Alfonso Litta

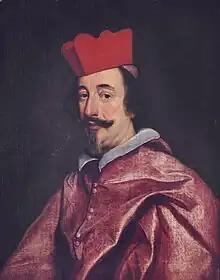
Painting by Giovanni Battista Gaulli

Alfonso Michele Litta (19 September 1608 – 28 August 1679) was an Italian nobleman who was a Cardinal and Archbishop of Milan from 1652 to 1679.